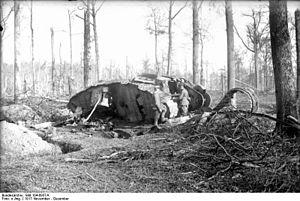
Des soldats allemands observent un char anglais Mark I détruit, probablement dans le bois de Bourlon, sur la ligne de crête située à l'ouest de Cambrai, position stratégique (non loin de la route Cambrai-Bapaume). C'est à la Bataille de Cambrai que les alliés ont pour la première fois utilisé de nombreux chars. Photo prise en novembre 1917
Bourlon est une commune française située dans le département du Pas-de-Calais en région Hauts-de-France.
La bataille de Cambrai est une bataille de la Première Guerre mondiale qui s'est déroulée du 20 novembre au 7 décembre 1917 aux environs de Cambrai. Lors de cette offensive, les Britanniques ont utilisé pour la première fois en masse des chars d'assaut, les Mark IV. Cette offensive, initialement une réussite, fut cependant largement entamée par la contre-offensive allemande.